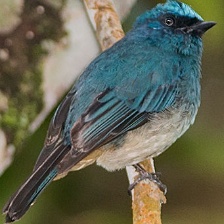
Species: INDIGO FLYCATCHER
Scientific name: EUMYIAS INDIGO